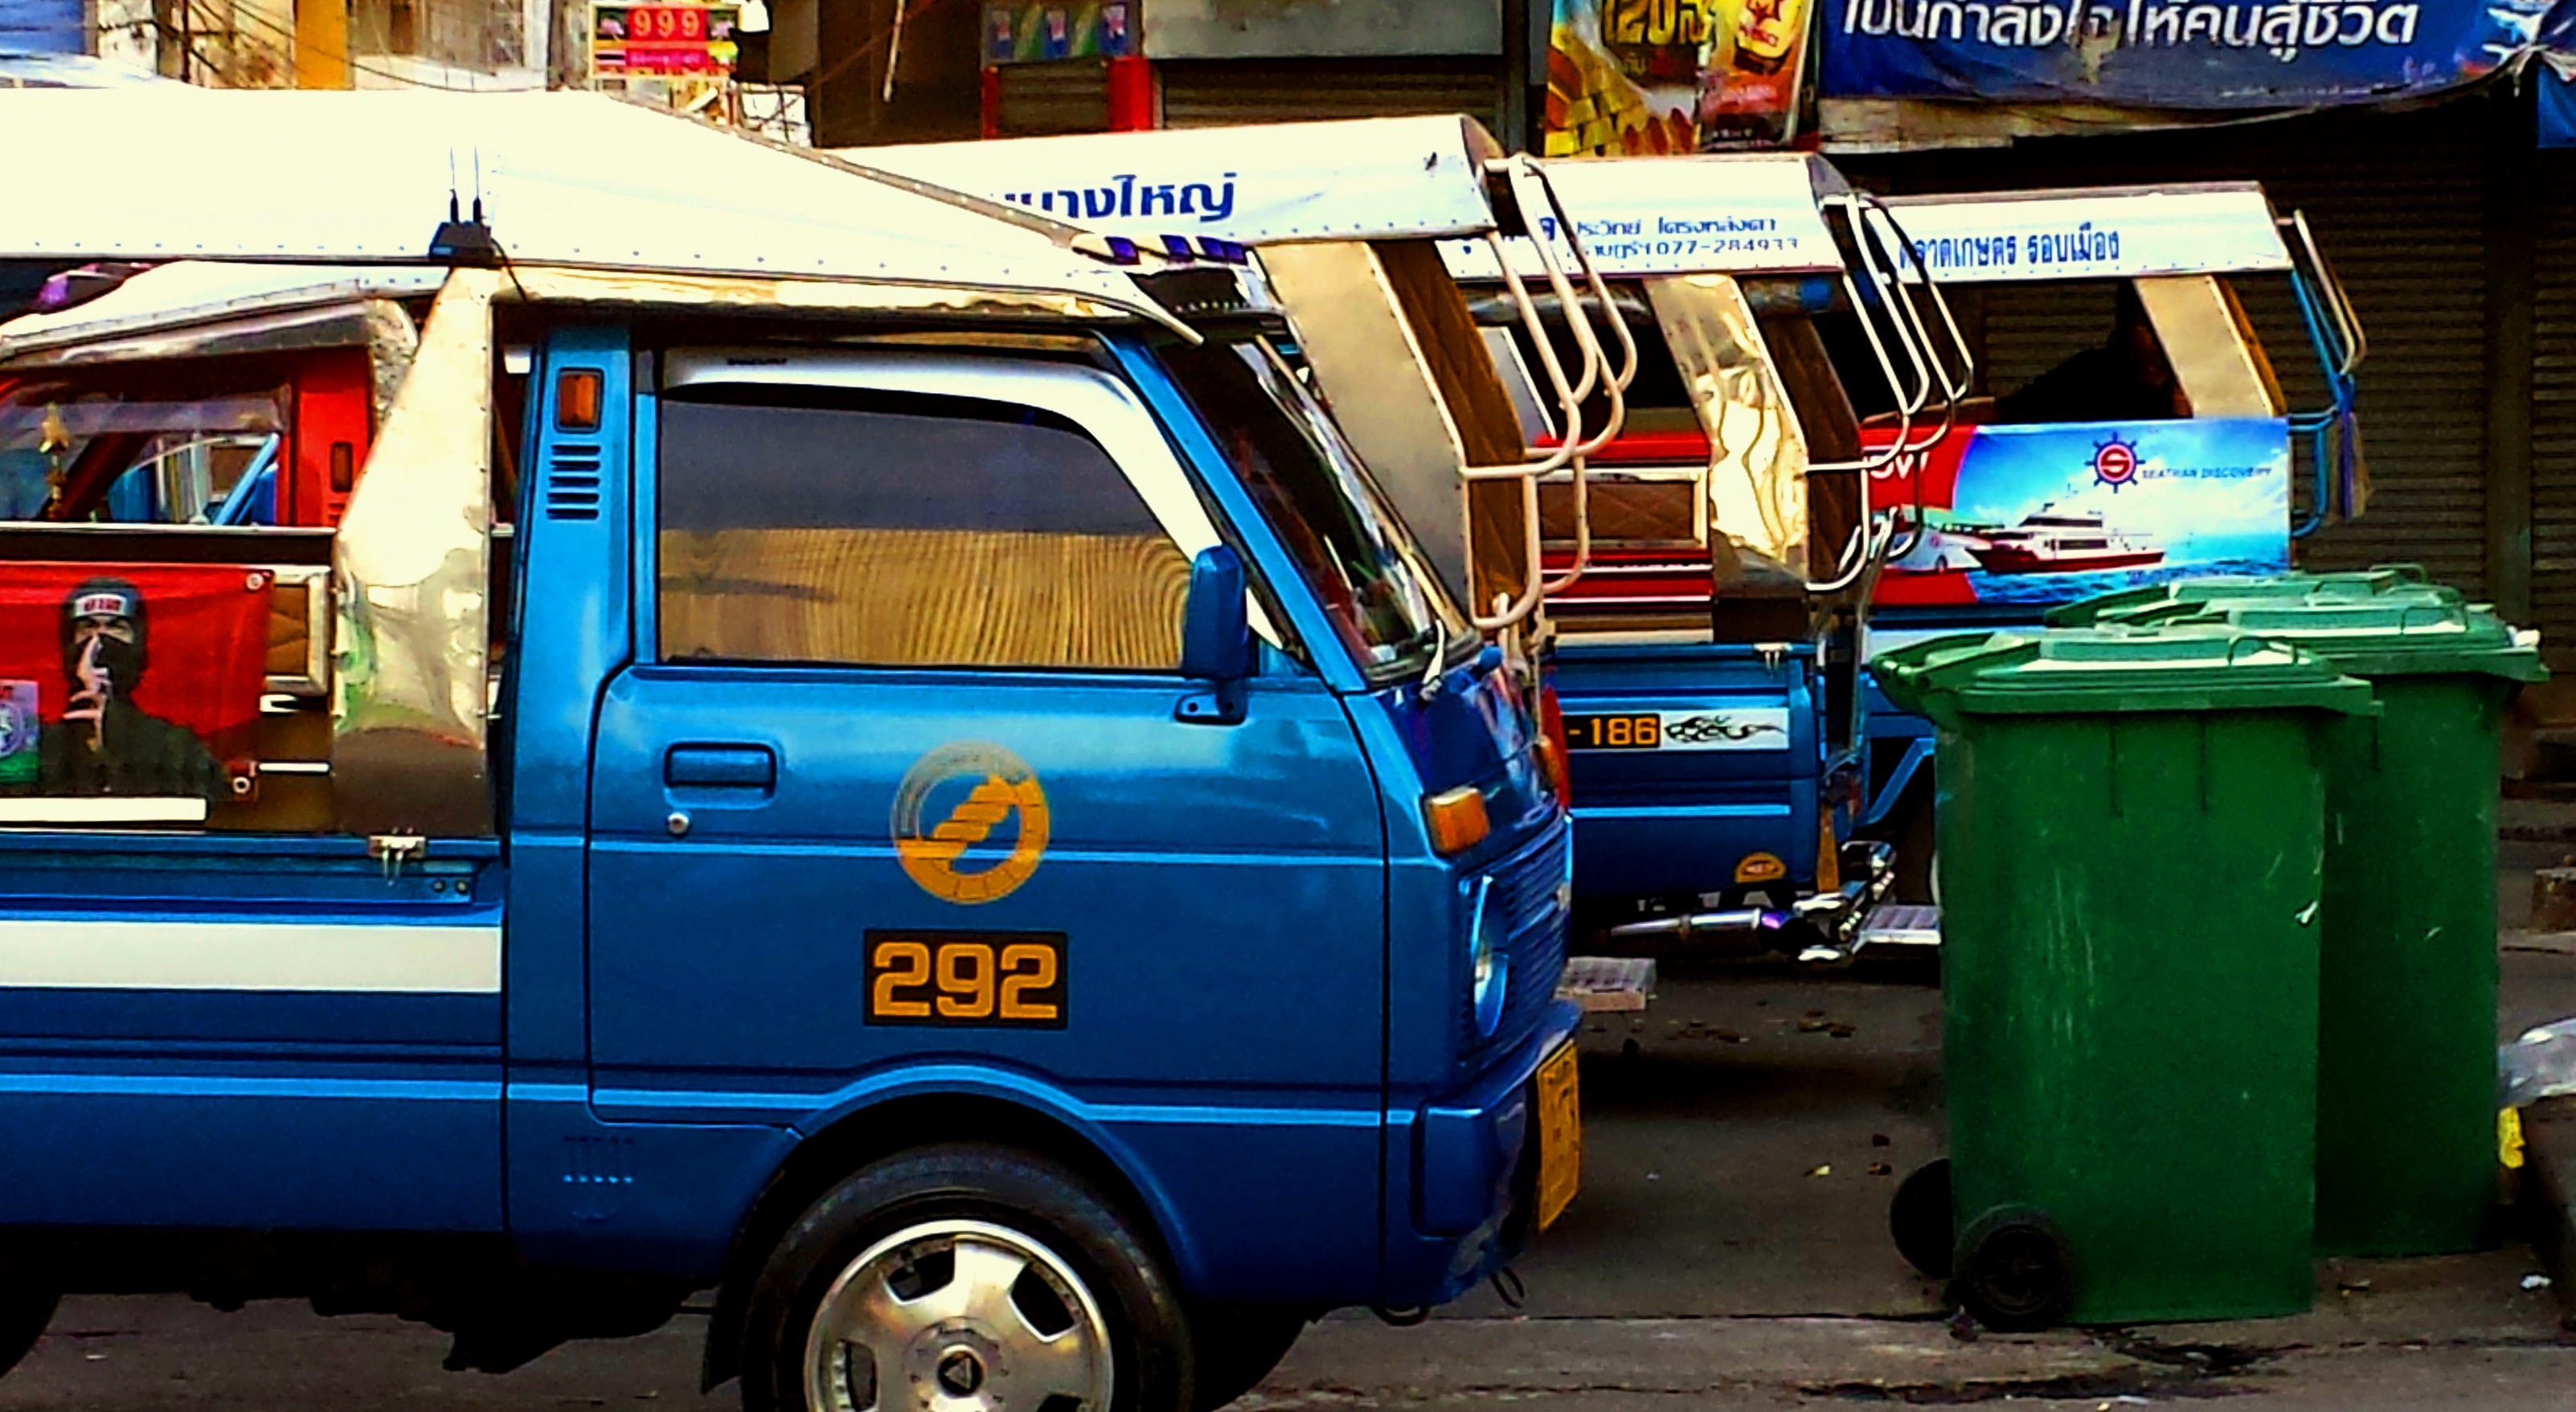
car, automobile, van, travel, taxi, cab, transportation, transport, truck, vehicle, thailand, bus, thai, surat thani, pickup truck, land vehicle, automobile make, light commercial vehicle